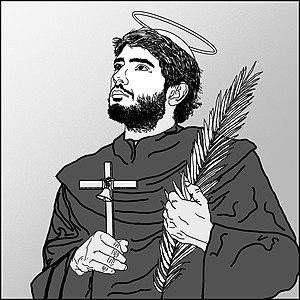
Cette page dresse la liste des personnes béatifiées par le pape François.